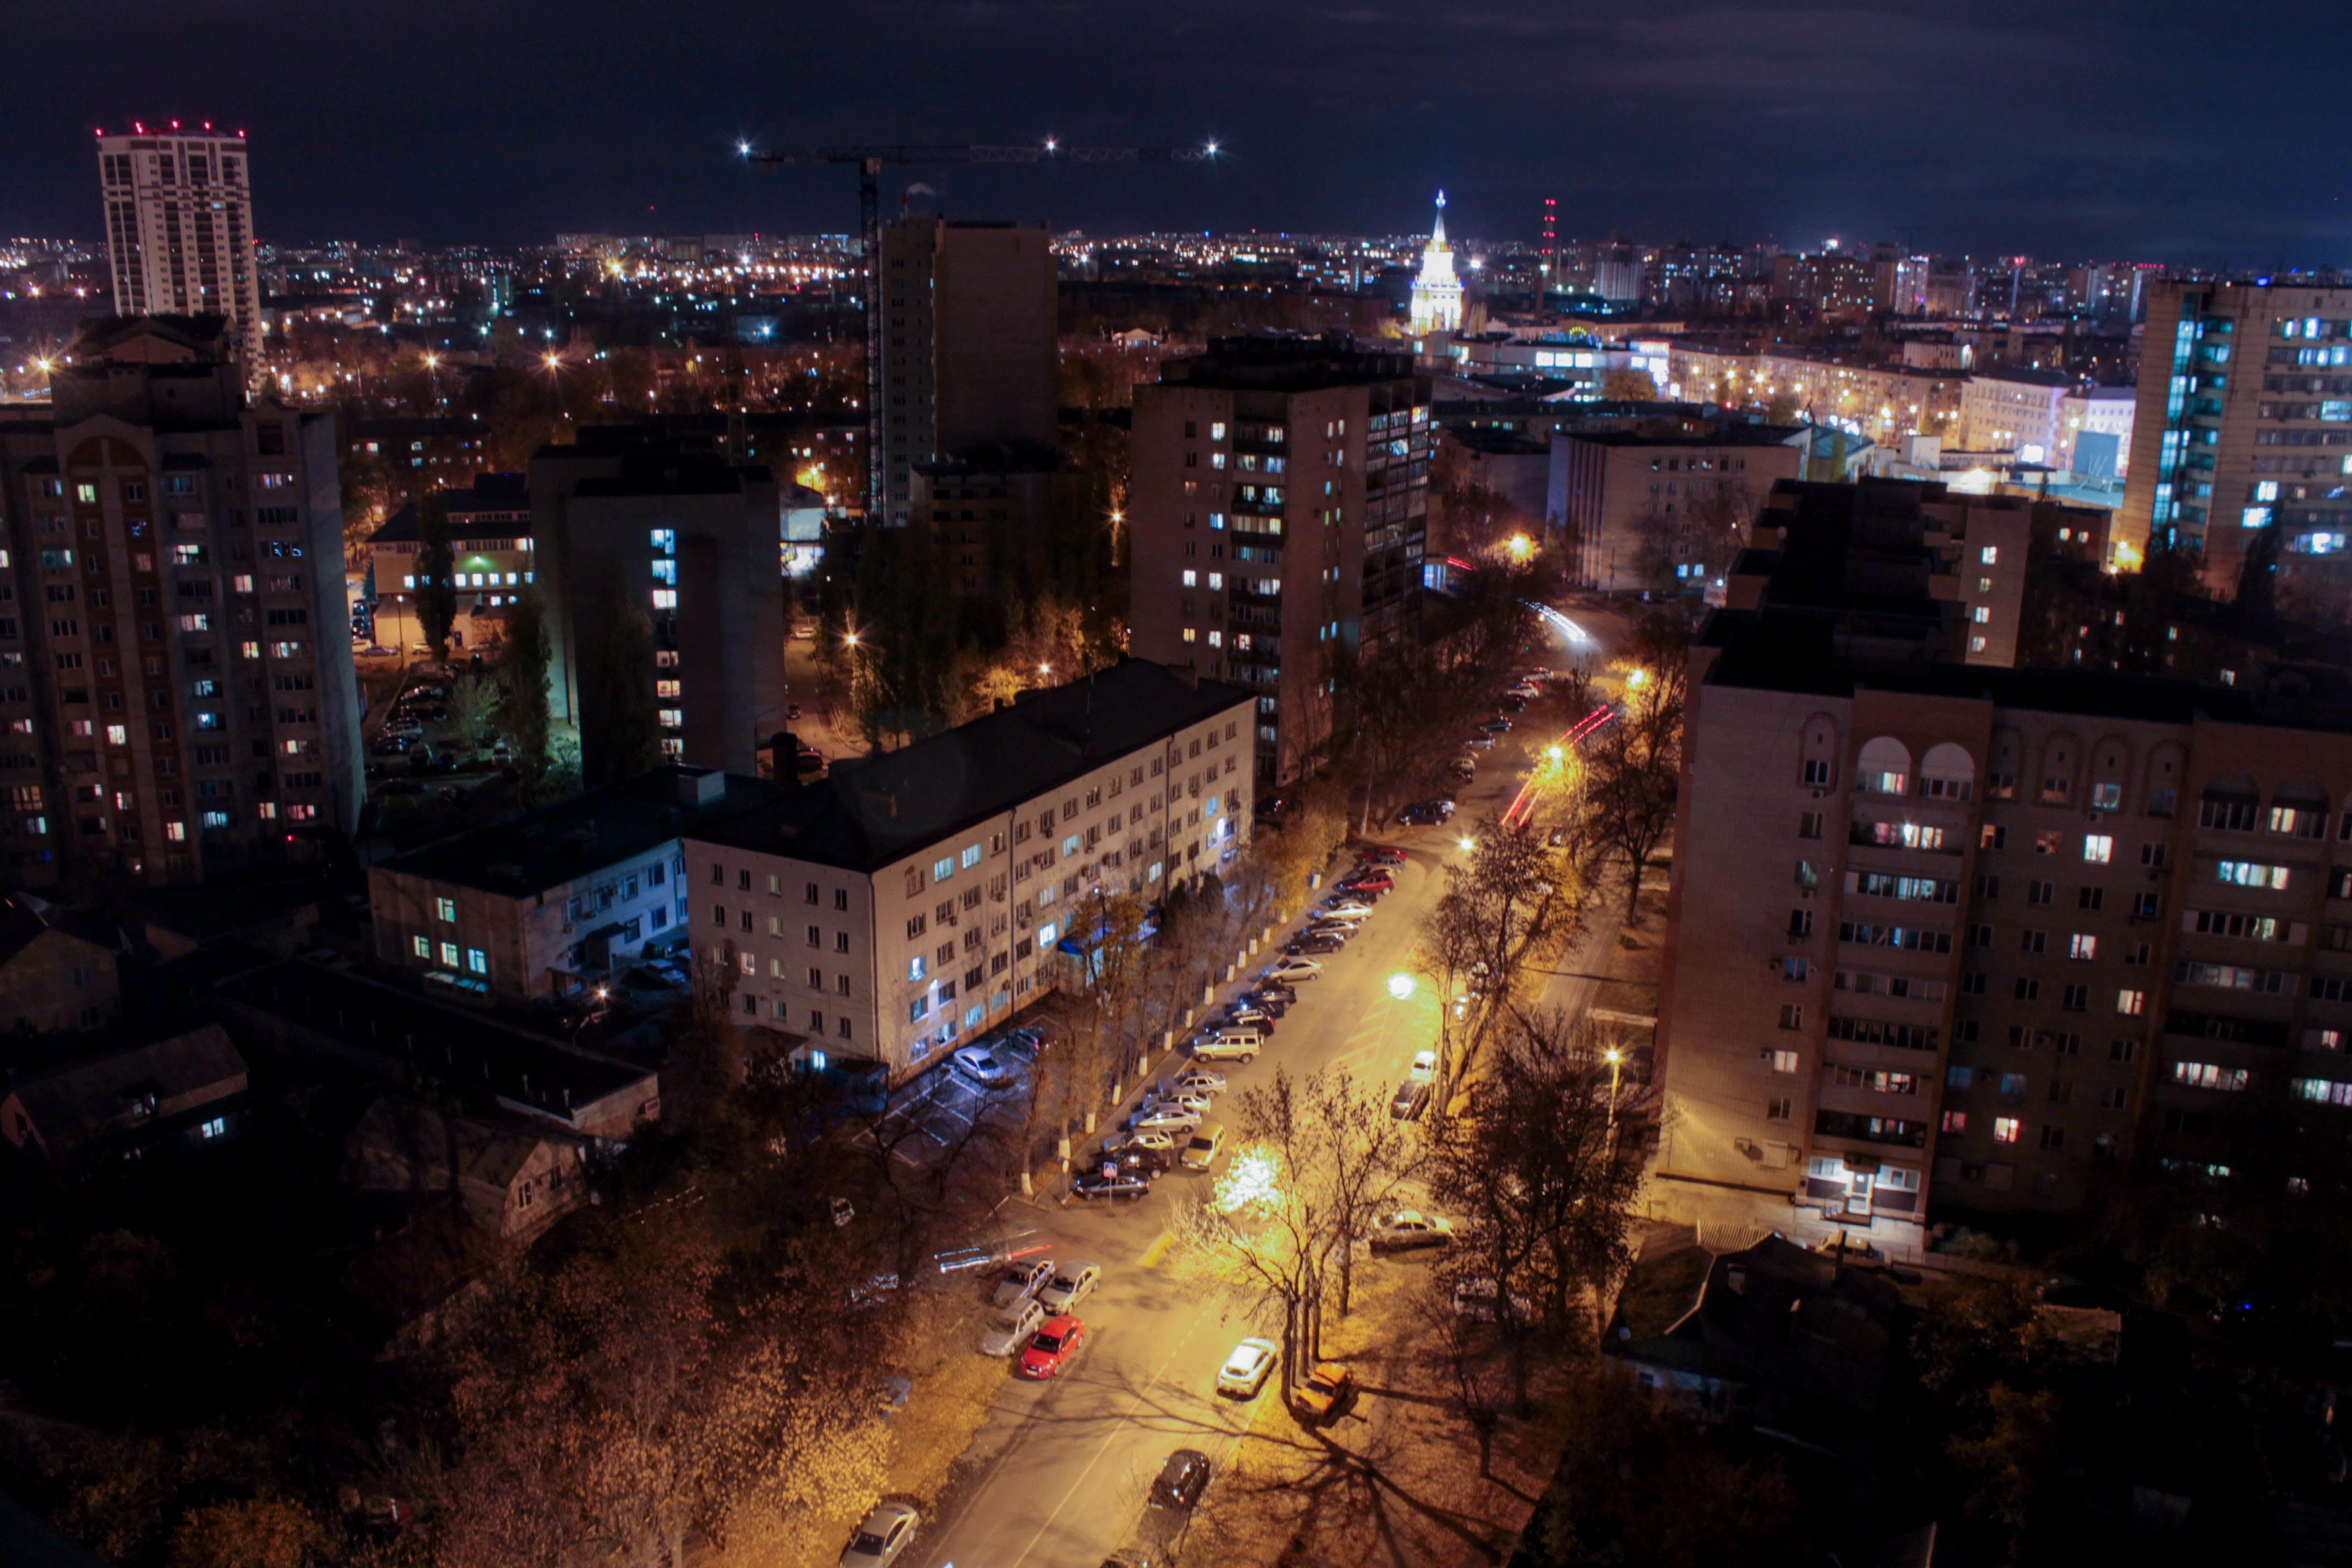
skyline, night, city, skyscraper, cityscape, downtown, dusk, evening, night city, view from above, metropolis, screenshot, aerial photography, urban area, residential area, human settlement, metropolitan area, voronezh